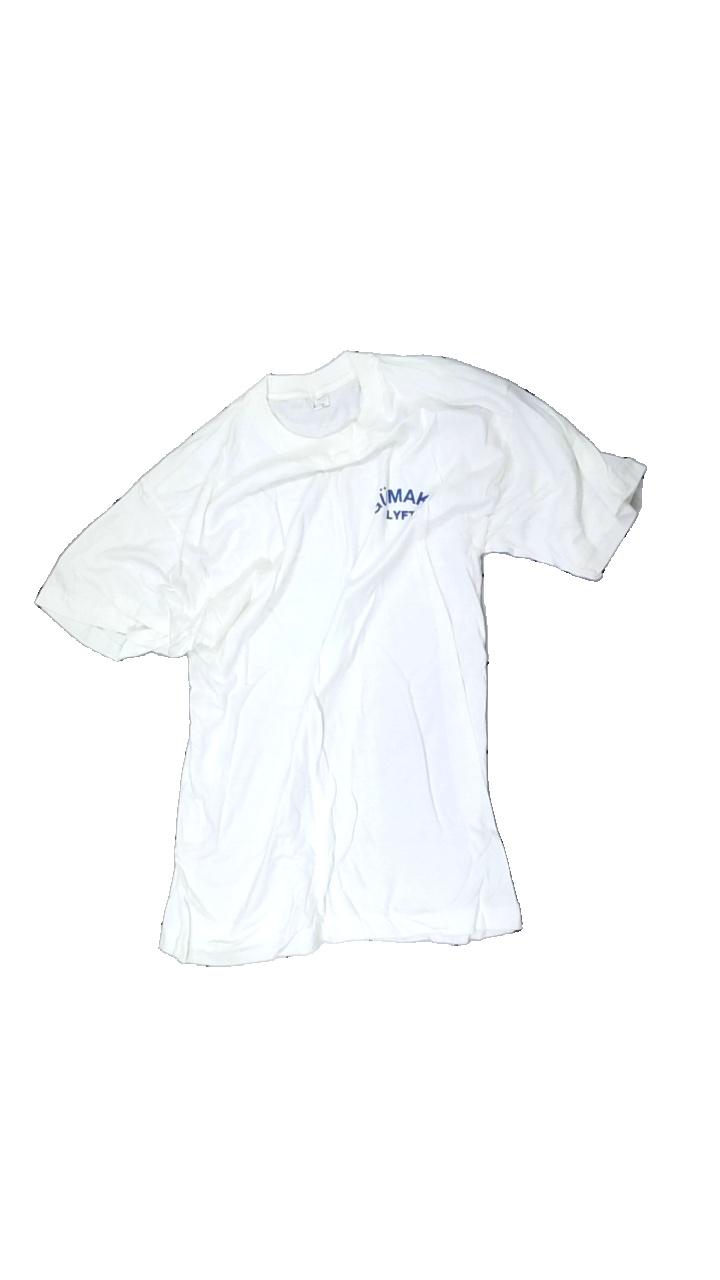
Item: T-shirt (Unisex)
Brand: Roberto
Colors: Brown, White
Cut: Regular, C-collar
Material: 100% cotton
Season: All
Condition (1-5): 3
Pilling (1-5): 4
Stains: Minor
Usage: Export
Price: <50